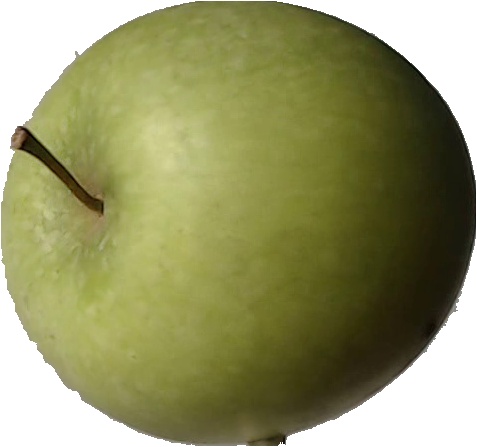
Label: apple_granny_smith_1